67th Berlin International Film Festival

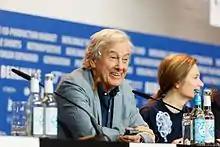
Paul Verhoeven at a press conference at Berlinale 2017

The following films were selected for the main competition for the Golden Bear and Silver Bear awards: